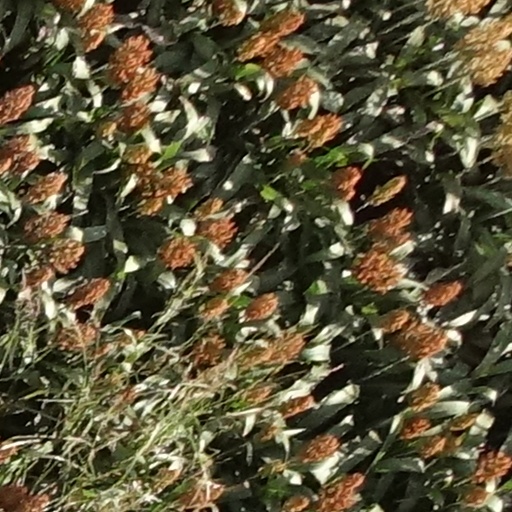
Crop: sorghum